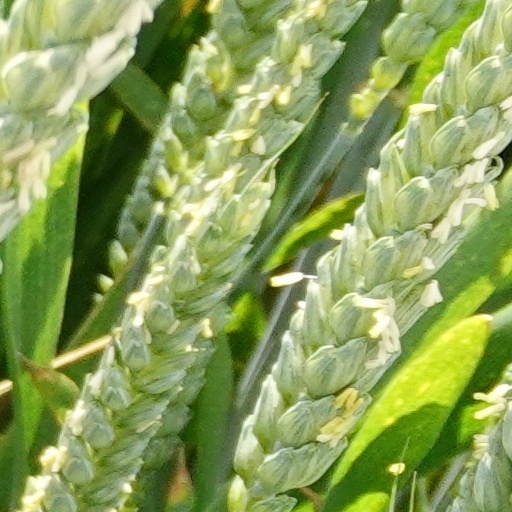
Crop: wheat